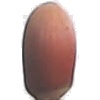
Label: Hazelnut 1